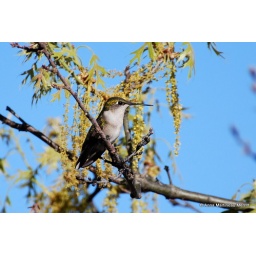
female Rufus Hummingbird just sitting around